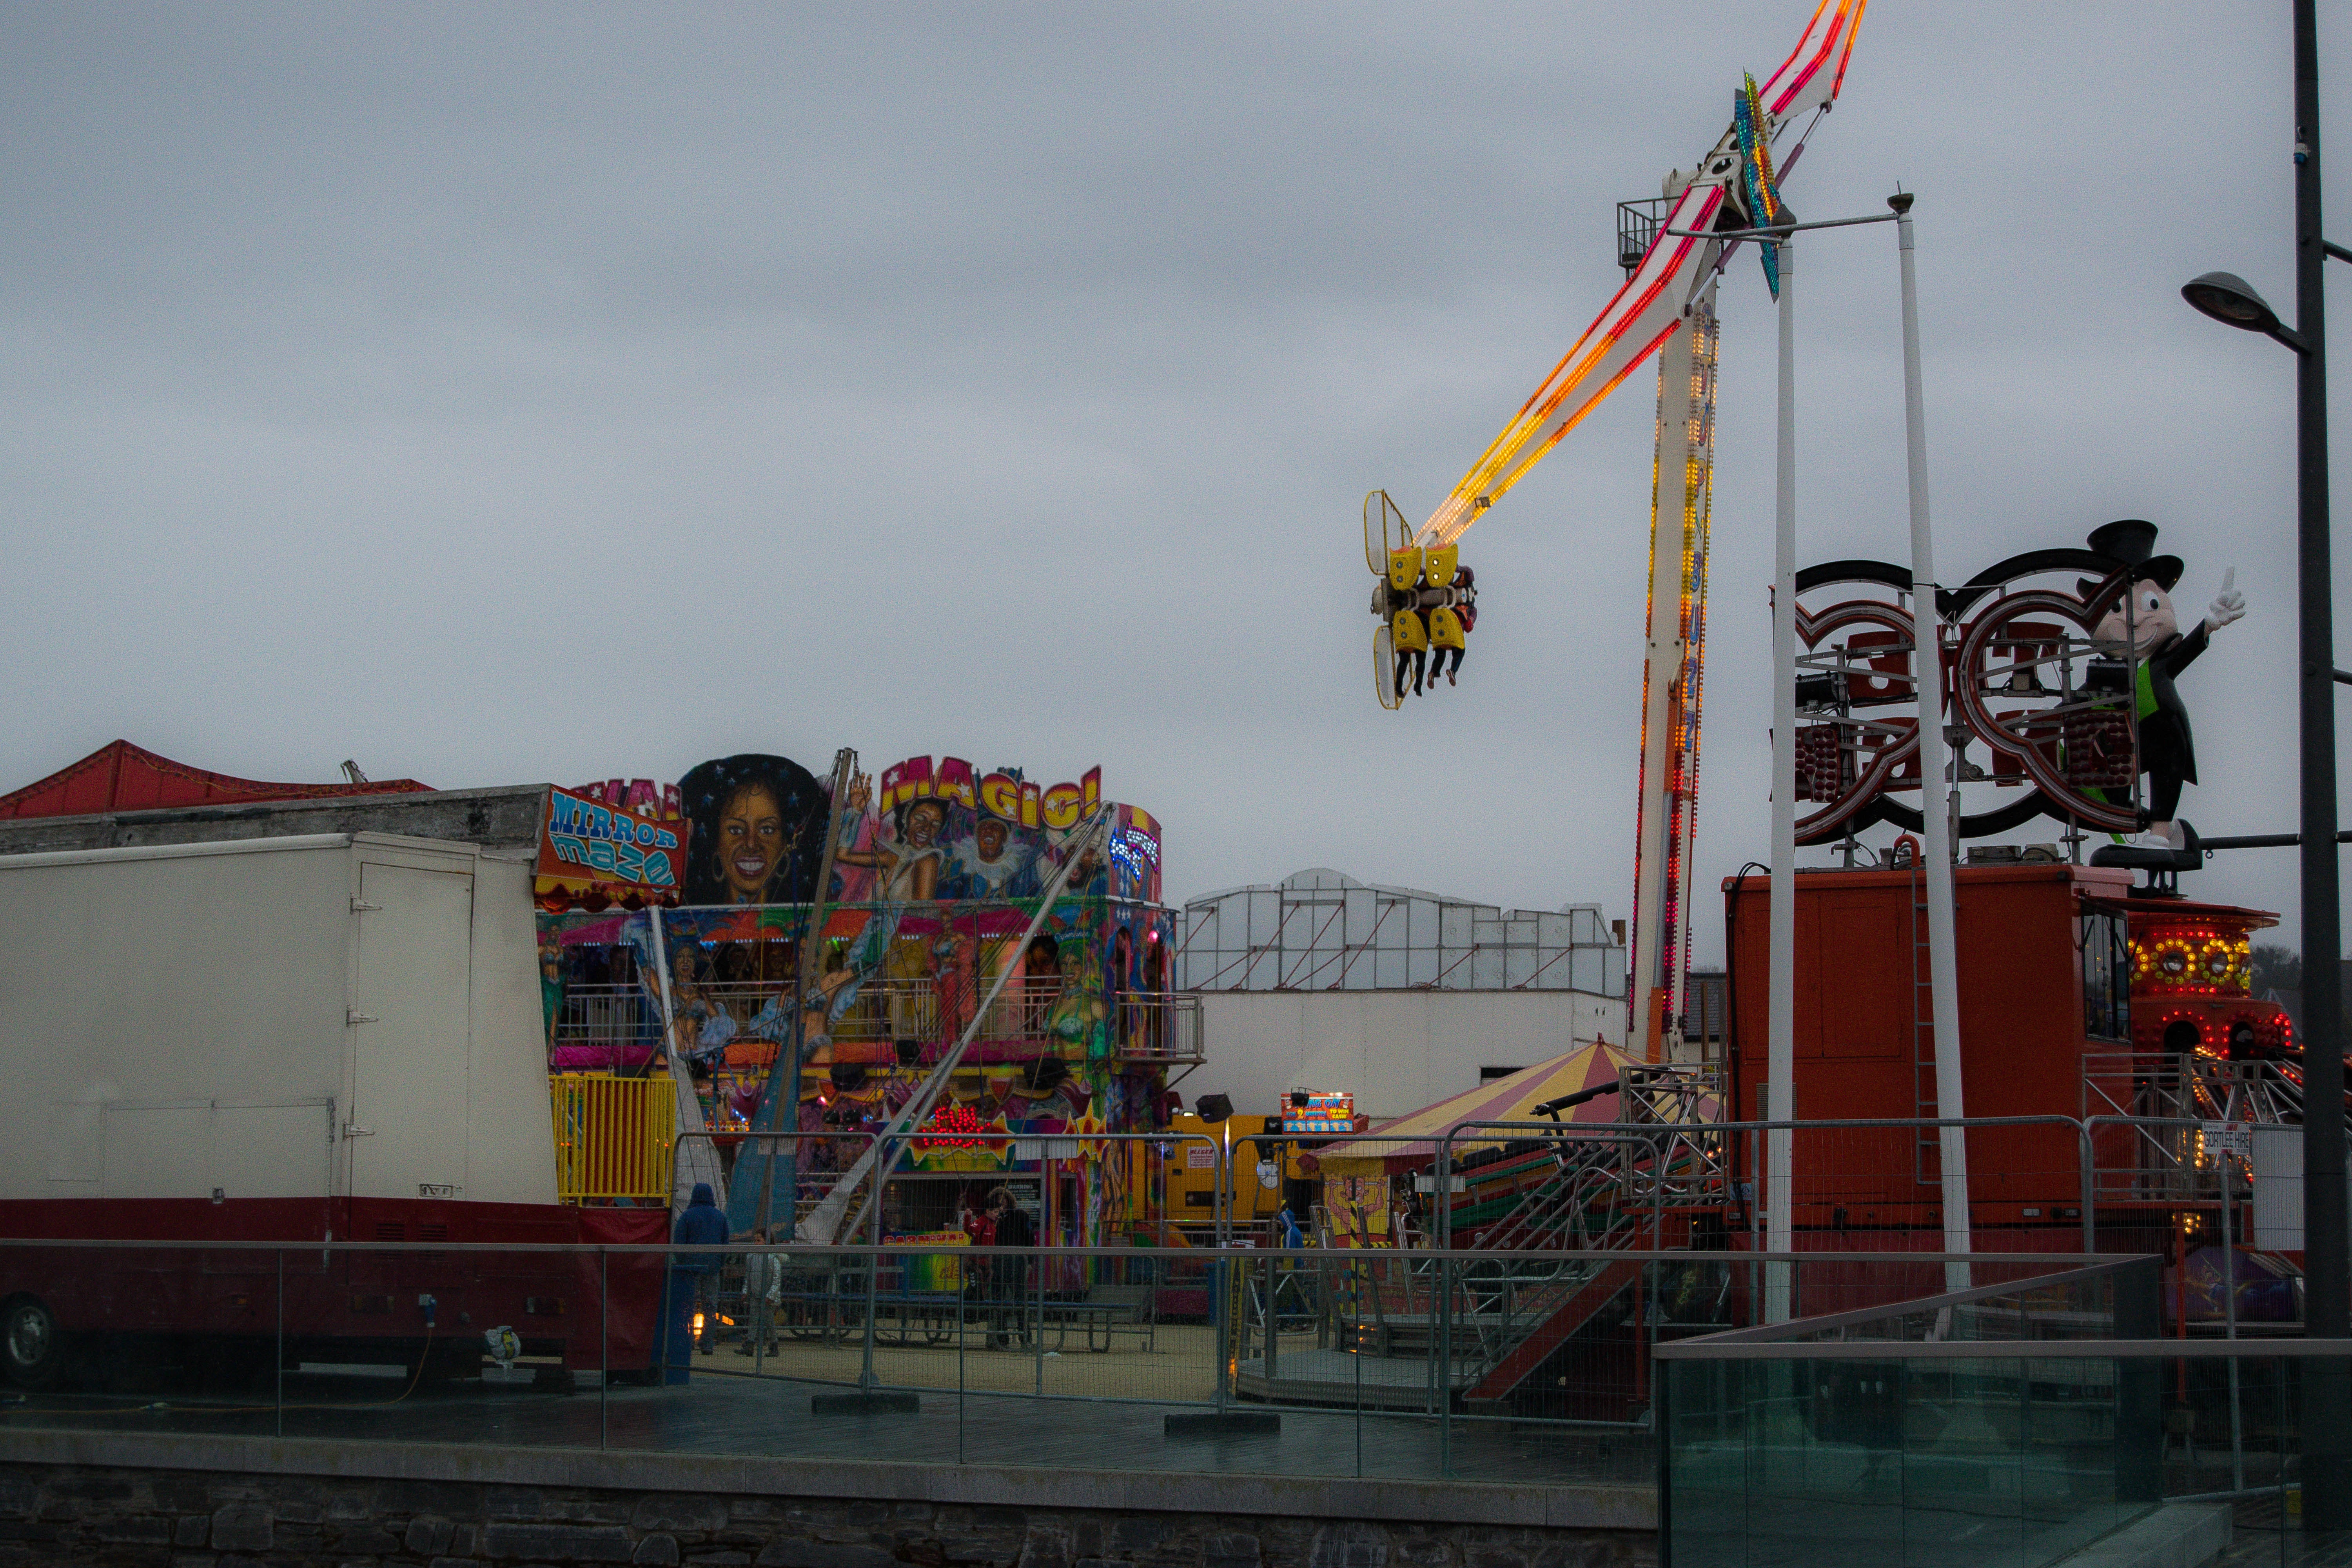
transport, vehicle, amusement park, park, roller coaster, amusement ride, outdoor recreation, nonbuilding structure